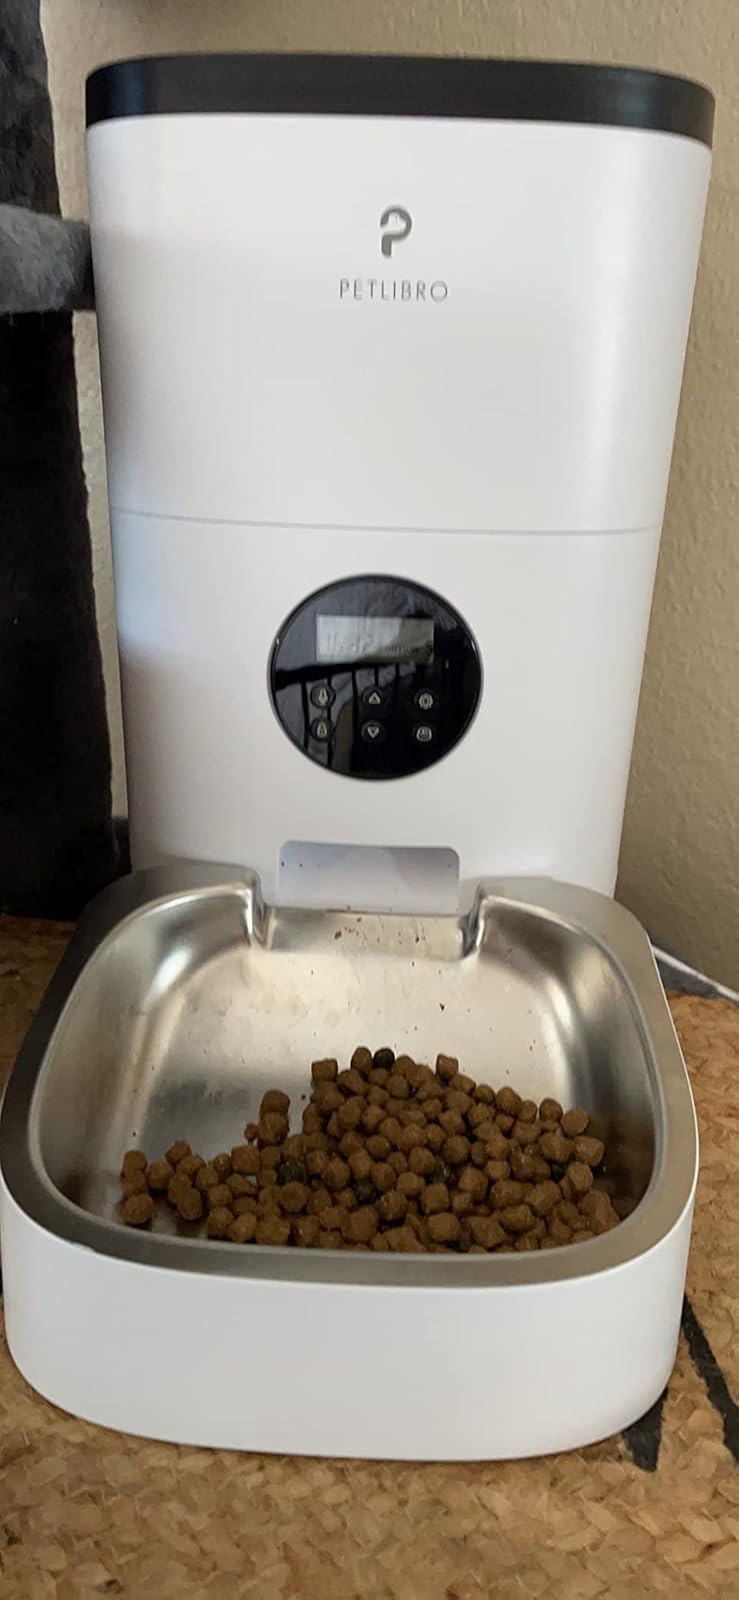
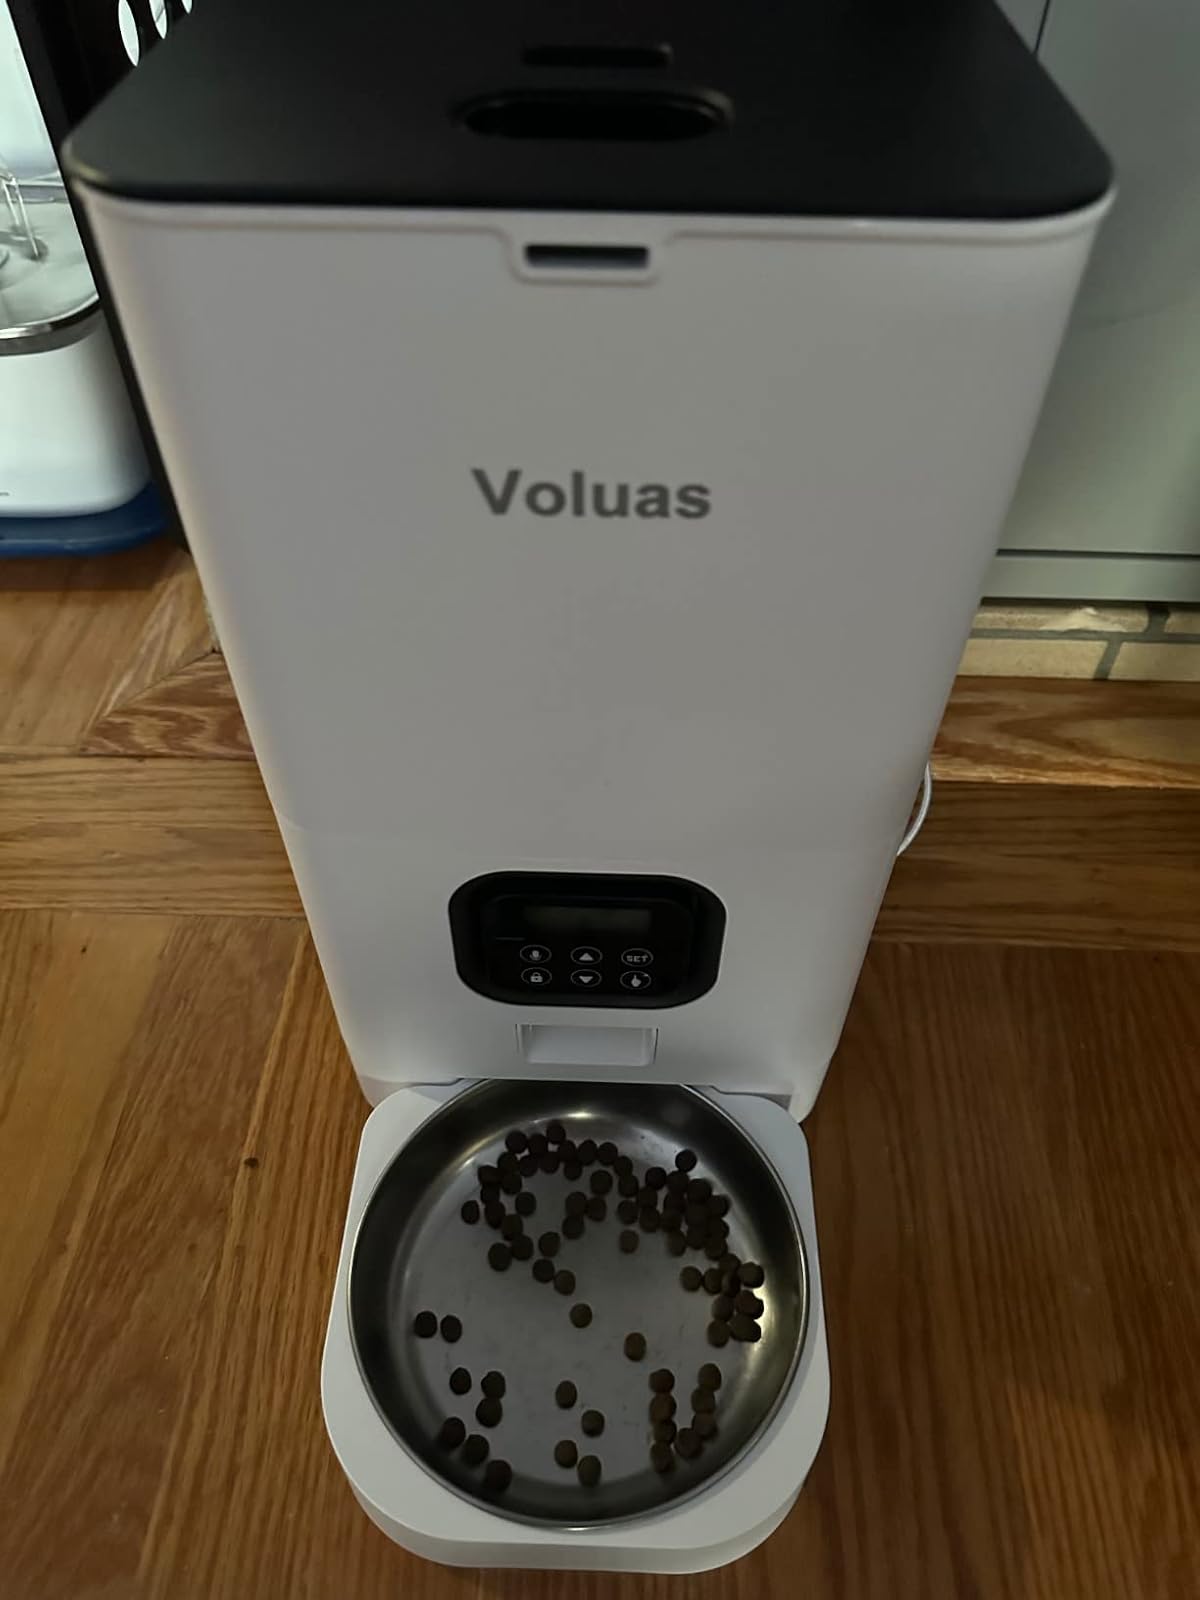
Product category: items_feeder
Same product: no